History of Queensland

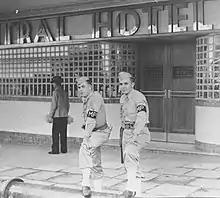
April 1942. US military police outside the Central Hotel, Brisbane. Later that year there was violence between Australians and US MPs in the Battle of Brisbane. The pipe on which they are resting their feet carried sea water, for use in fighting fires in the event of air raids.

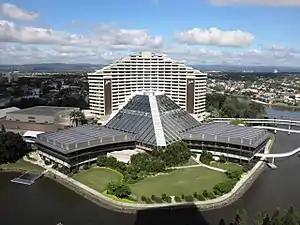
The Jupiters Hotel and Casino opened in 1985

In 1863, the first Chief Justice, Sir James Cockle was appointed.